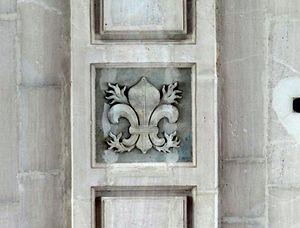
Ornement de la voûte.
L’église Notre-Dame de l'Assomption est une église catholique paroissiale située à Chantilly, dans le département de l'Oise, en région Hauts-de-France, en France. C'est la première église de Chantilly. Sa construction est lancée en 1687 par le prince Henri-Jules de Bourbon-Condé conformément à un vœu exprimé par le testament de son père le Grand Condé, qui stipule également que les fonds nécessaires doivent être prélevés sur sa fortune. Les plans sont dessinés par Jules Hardouin-Mansart, et l'église est achevée au début de l'année 1692. C'est un édifice d'un style classique assez sobre, qui s'avère rapidement trop petit : pour répondre à l'augmentation de la population, un agrandissement est entrepris entre 1724 et 1734. L'église n'a pratiquement plus évolué depuis. Dans le département de l'Oise, l'on ne trouve aucune autre église paroissiale d'un style classique clairement affirmé. Pour cette raison et la qualité de son architecture, elle a été classée au titre des monuments historiques par arrêté du 30 septembre 1965. Elle est au centre de la paroisse de la Sainte-Famille de Chantilly.